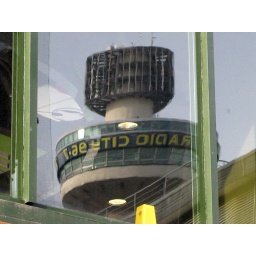
Radio City tower reflected in the window of McDonald's restaurant